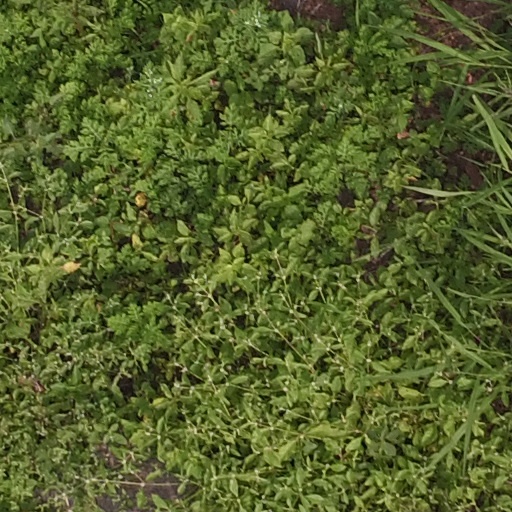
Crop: maize; corn